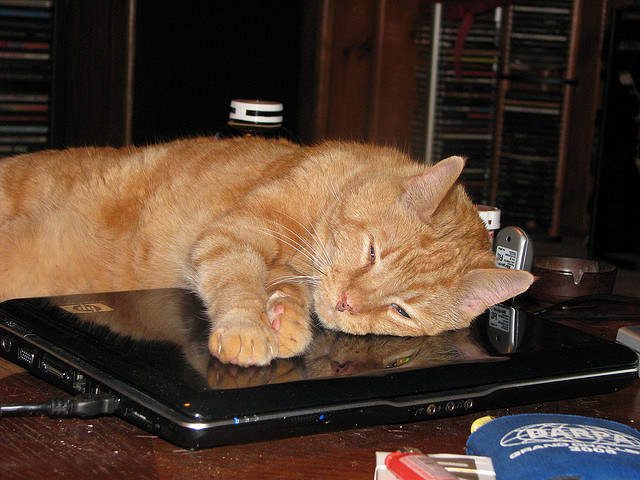
user: Given an image and a question. Answer the question in a short answer. Question: What company makes the laptop? Short Answer:
assistant: hp